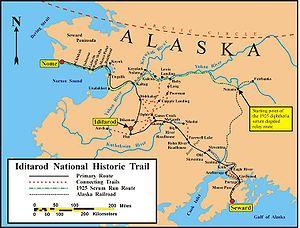
La course au sérum de 1925 est un transport improvisé et en urgence en Alaska, par chemins de fer puis par traîneaux à chiens, d'une caisse de sérum anti-diphtérique sur plus de mille kilomètres entre Anchorage et Nome affligée par une épidémie en 1925.
L’Iditarod Trail, aussi appelé piste Seward-to-Nome est un passage historique d'Alaska aux États-Unis, qui part à 80 kilomètres au nord de Seward et rejoint d'abord Iditarod puis Nome, 1850 kilomètres plus loin.